Michael F. Flaherty

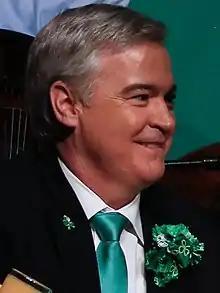
Flaherty in 2018

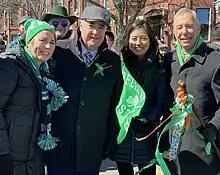
Governor Maura Healey, Flaherty, Mayor Michelle Wu, and Congressman Stephen Lynch during Boston's 2023 Saint Patrick's Day celebrations

In the November 2013 election, Flaherty was returned to the council as an at-large member. Unlike in 2011, the editorial board of "The Boston Globe" endorsed him in 2013. Their endorsement praised his knowledge. His campaign platform included proposals for imposing mandatory random drug tests on members of the city's police force, allowing bars in the city to remain open at later hours, and making an additional "13th year" of public education available to students needing more help.